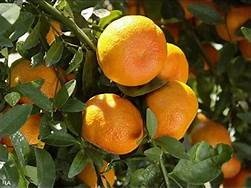
Label: mandarine